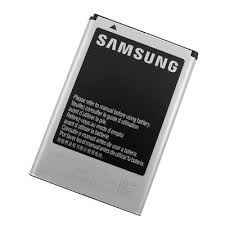
Waste category: battery